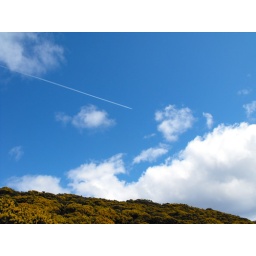
I like this photo...not often find blue sky in Campbeltown!